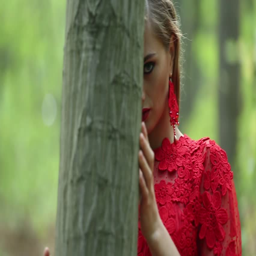
pretty woman in a long red dress explores beautiful forest